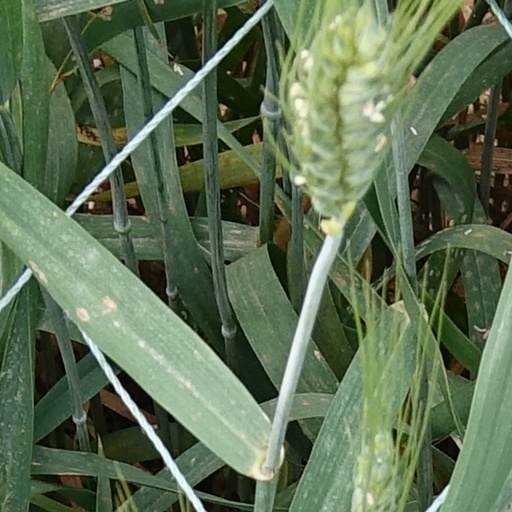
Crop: wheat